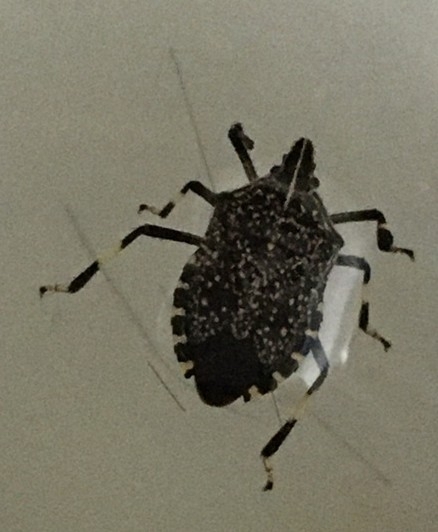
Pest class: stink_bug